Thomas Sipple House

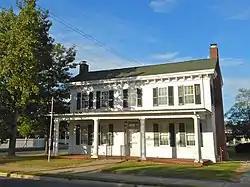
House in 2013

Thomas Sipple House, also known as the Chipman House and Boxwood Manor, is a historic home located at Georgetown, Sussex County, Delaware. It was built in 1861, and is a two-story, five-bay, single pile frame dwelling with a two-story rear ell. It sits on a brick foundation and has a low-pitched gable roof. The house was modified in 1912, to enclose a rear porch, add a sleeping porch, and add a two-story porch connecting the house to two outbuildings. It features Greek Revival and Italianate style design elements.